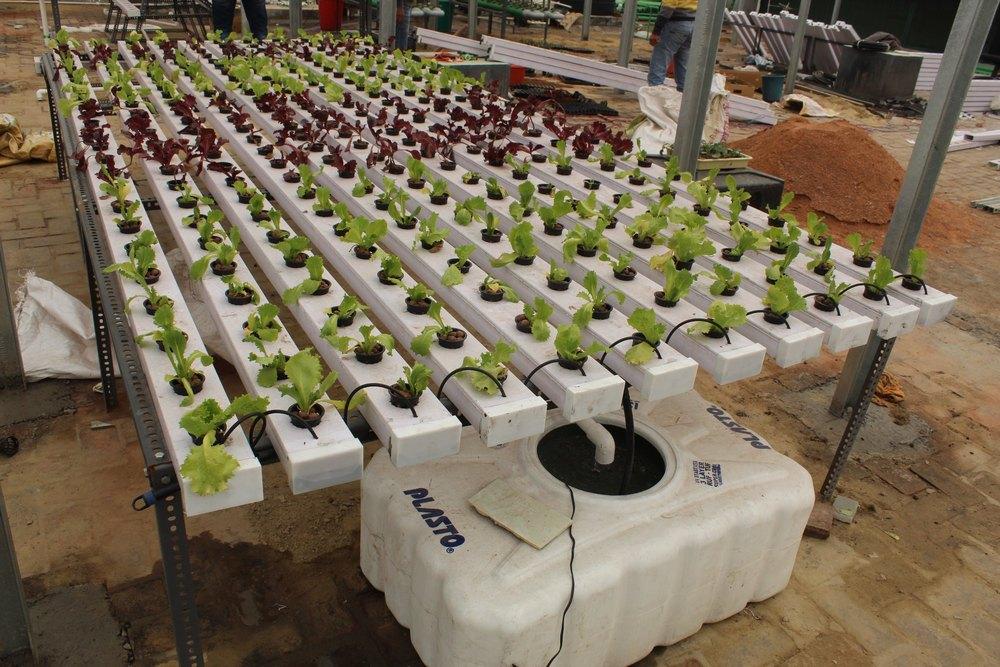
Mfumo wa kilimo cha haidroponi ambapo mimea midogo imepandwa kwenye mifereji ya plastiki mieupe iliyoinuliwa juu ya fremu za chuma. Mimea hiyo haijapandwa kwenye udongo bali kwenye vifaa maalumu vya kushikilizia mizizi vinavopeleka maji kwenye virutubisho kutoka kwenye tangi la maji lililoandikwa “plasto”.